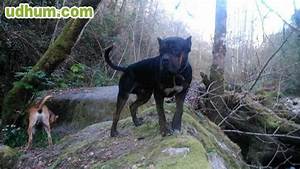
Label: dog